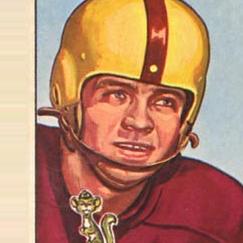
Age: 21